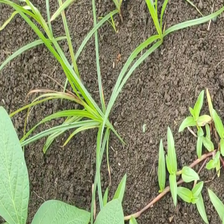
Weed species: Lavhala_(Cyperus_Rotundus)